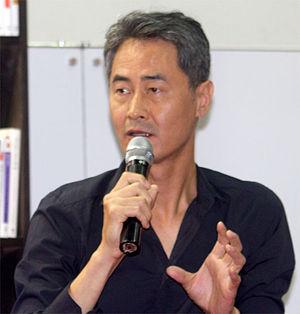
Jeong Yeong-mun est un écrivain sud-coréen né en 1965.